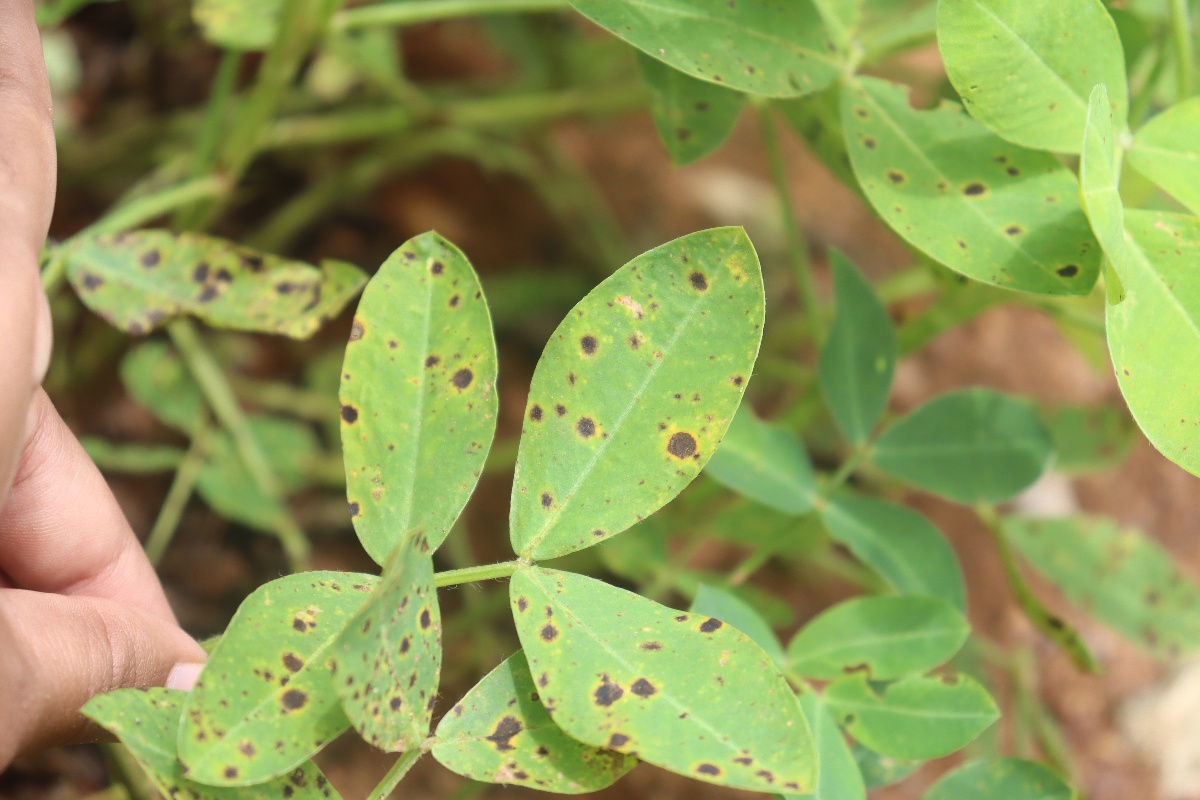
Label: late leaf spot